William Henry Monk

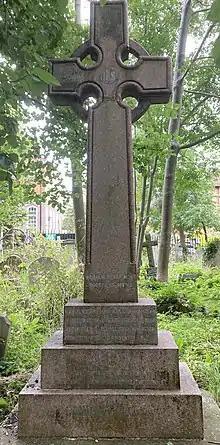
Grave of William Henry Monk in Highgate Cemetery, London

William Henry Monk was born in Brompton, London on 16 March 1823. His youth is not well-documented, but it seems that he developed quickly on the keyboard, but perhaps less so in composition.